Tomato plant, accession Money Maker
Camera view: vertical (180 deg); turntable rotation: 270 degrees
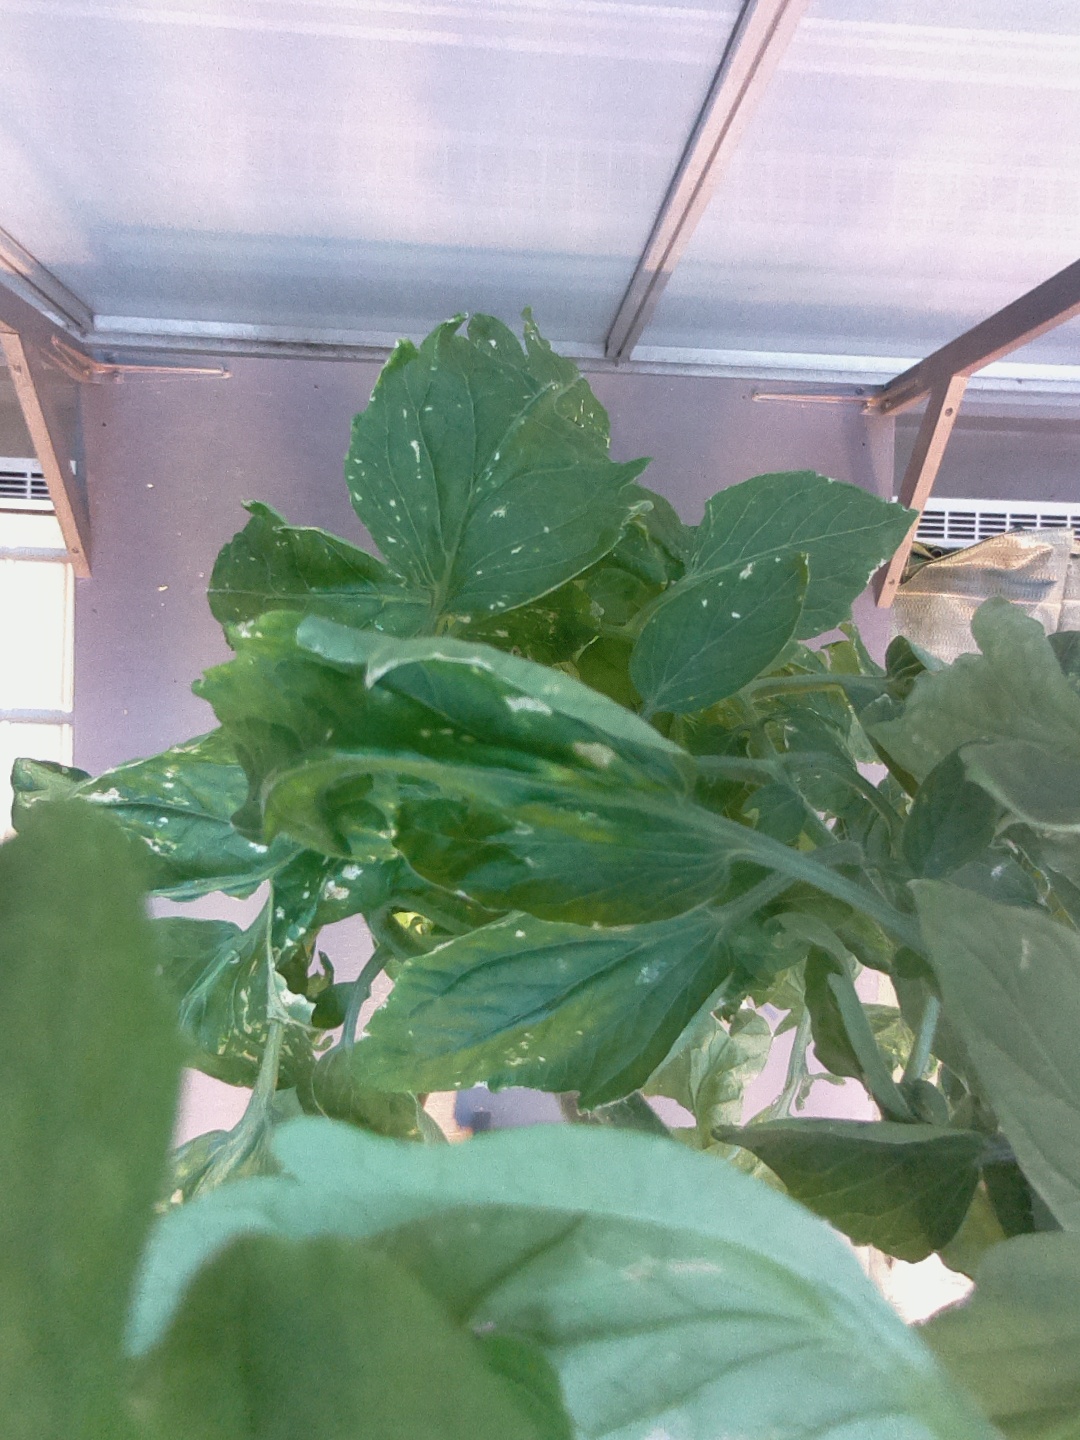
BBCH growth stage 77: 70%-80% of final fruit size